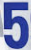
Number: 5